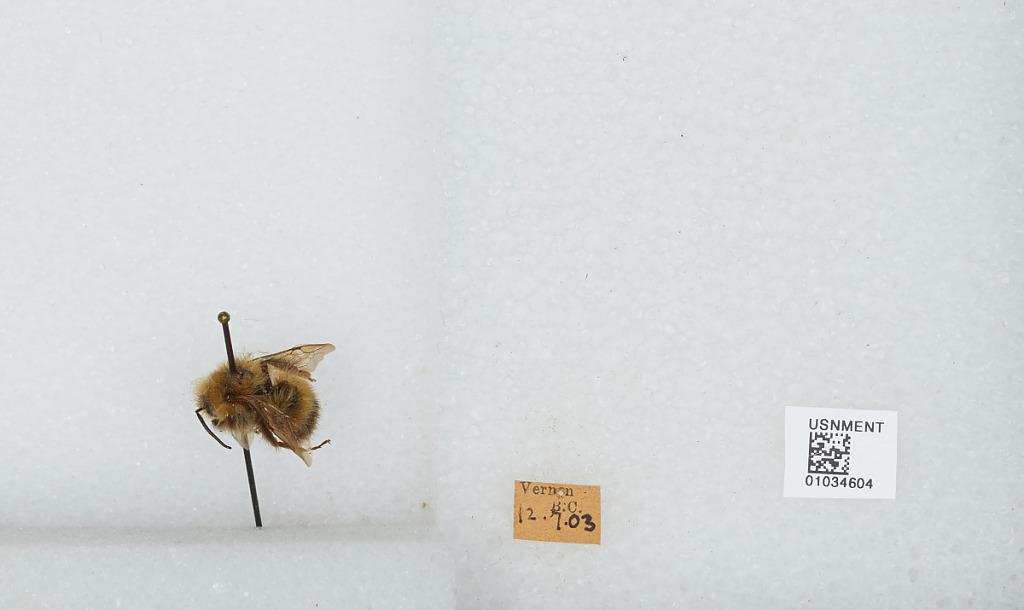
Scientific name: Bombus (Pyrobombus) mixtus Cresson
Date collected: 1903-12-7
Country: Canada
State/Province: British Columbia
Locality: Vernon
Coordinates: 50.2667, -119.272